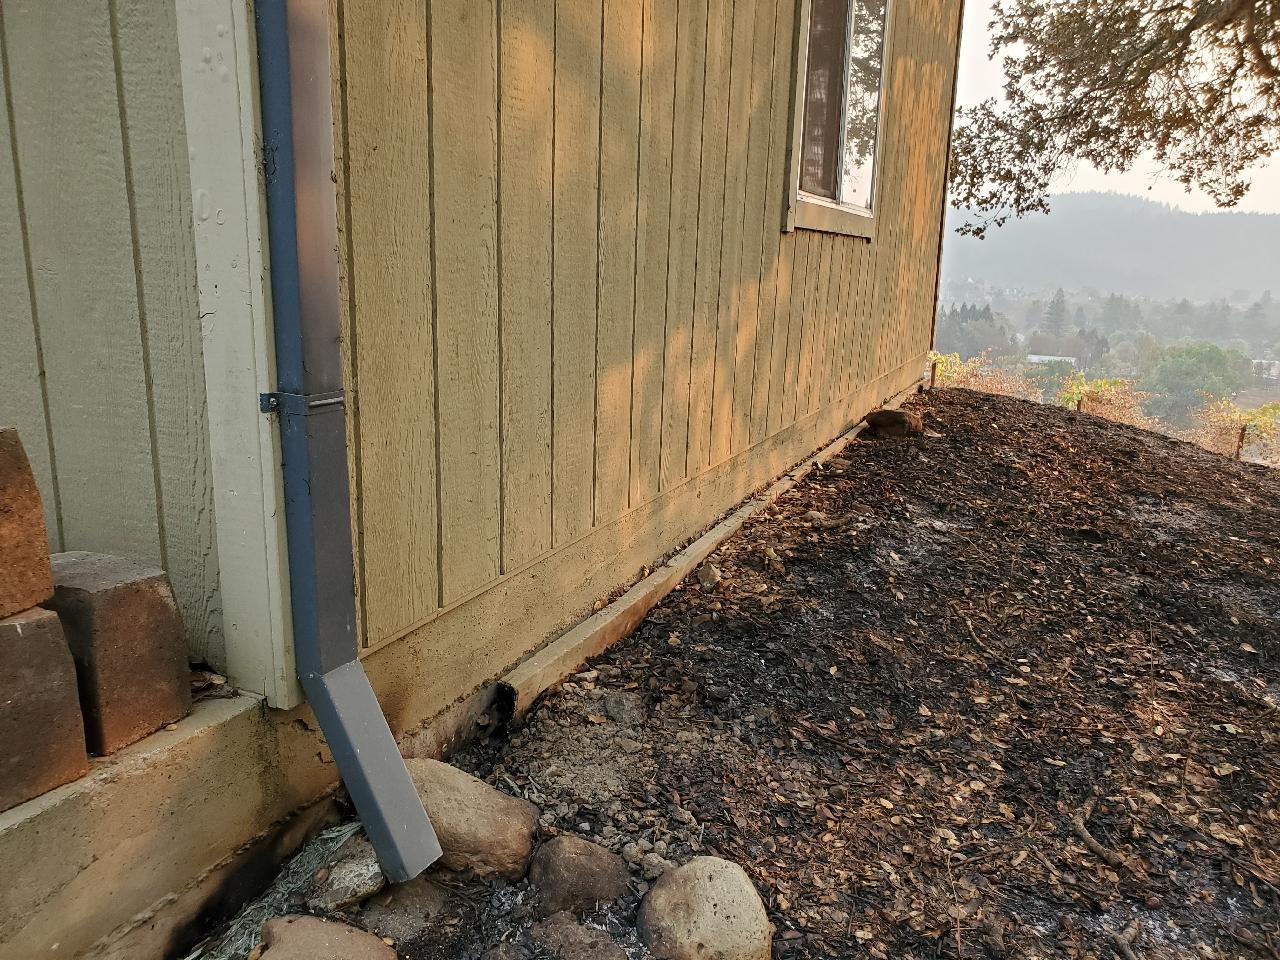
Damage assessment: affected